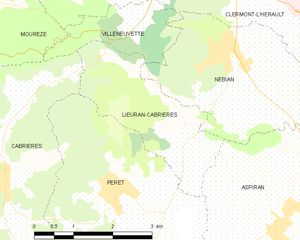
Carte de la commune française de code INSEE 34138 - Lieuran-Cabrières
Lieuran-Cabrières est une commune française située dans le département de l'Hérault en région Occitanie.